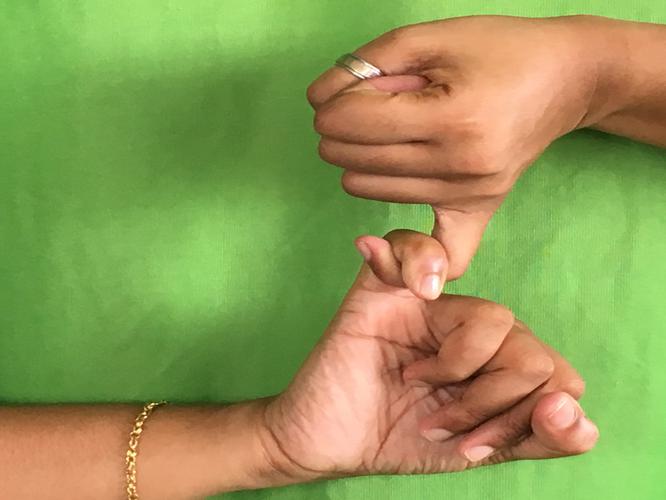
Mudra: Kilaka
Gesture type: double_hand